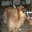
Label: dog